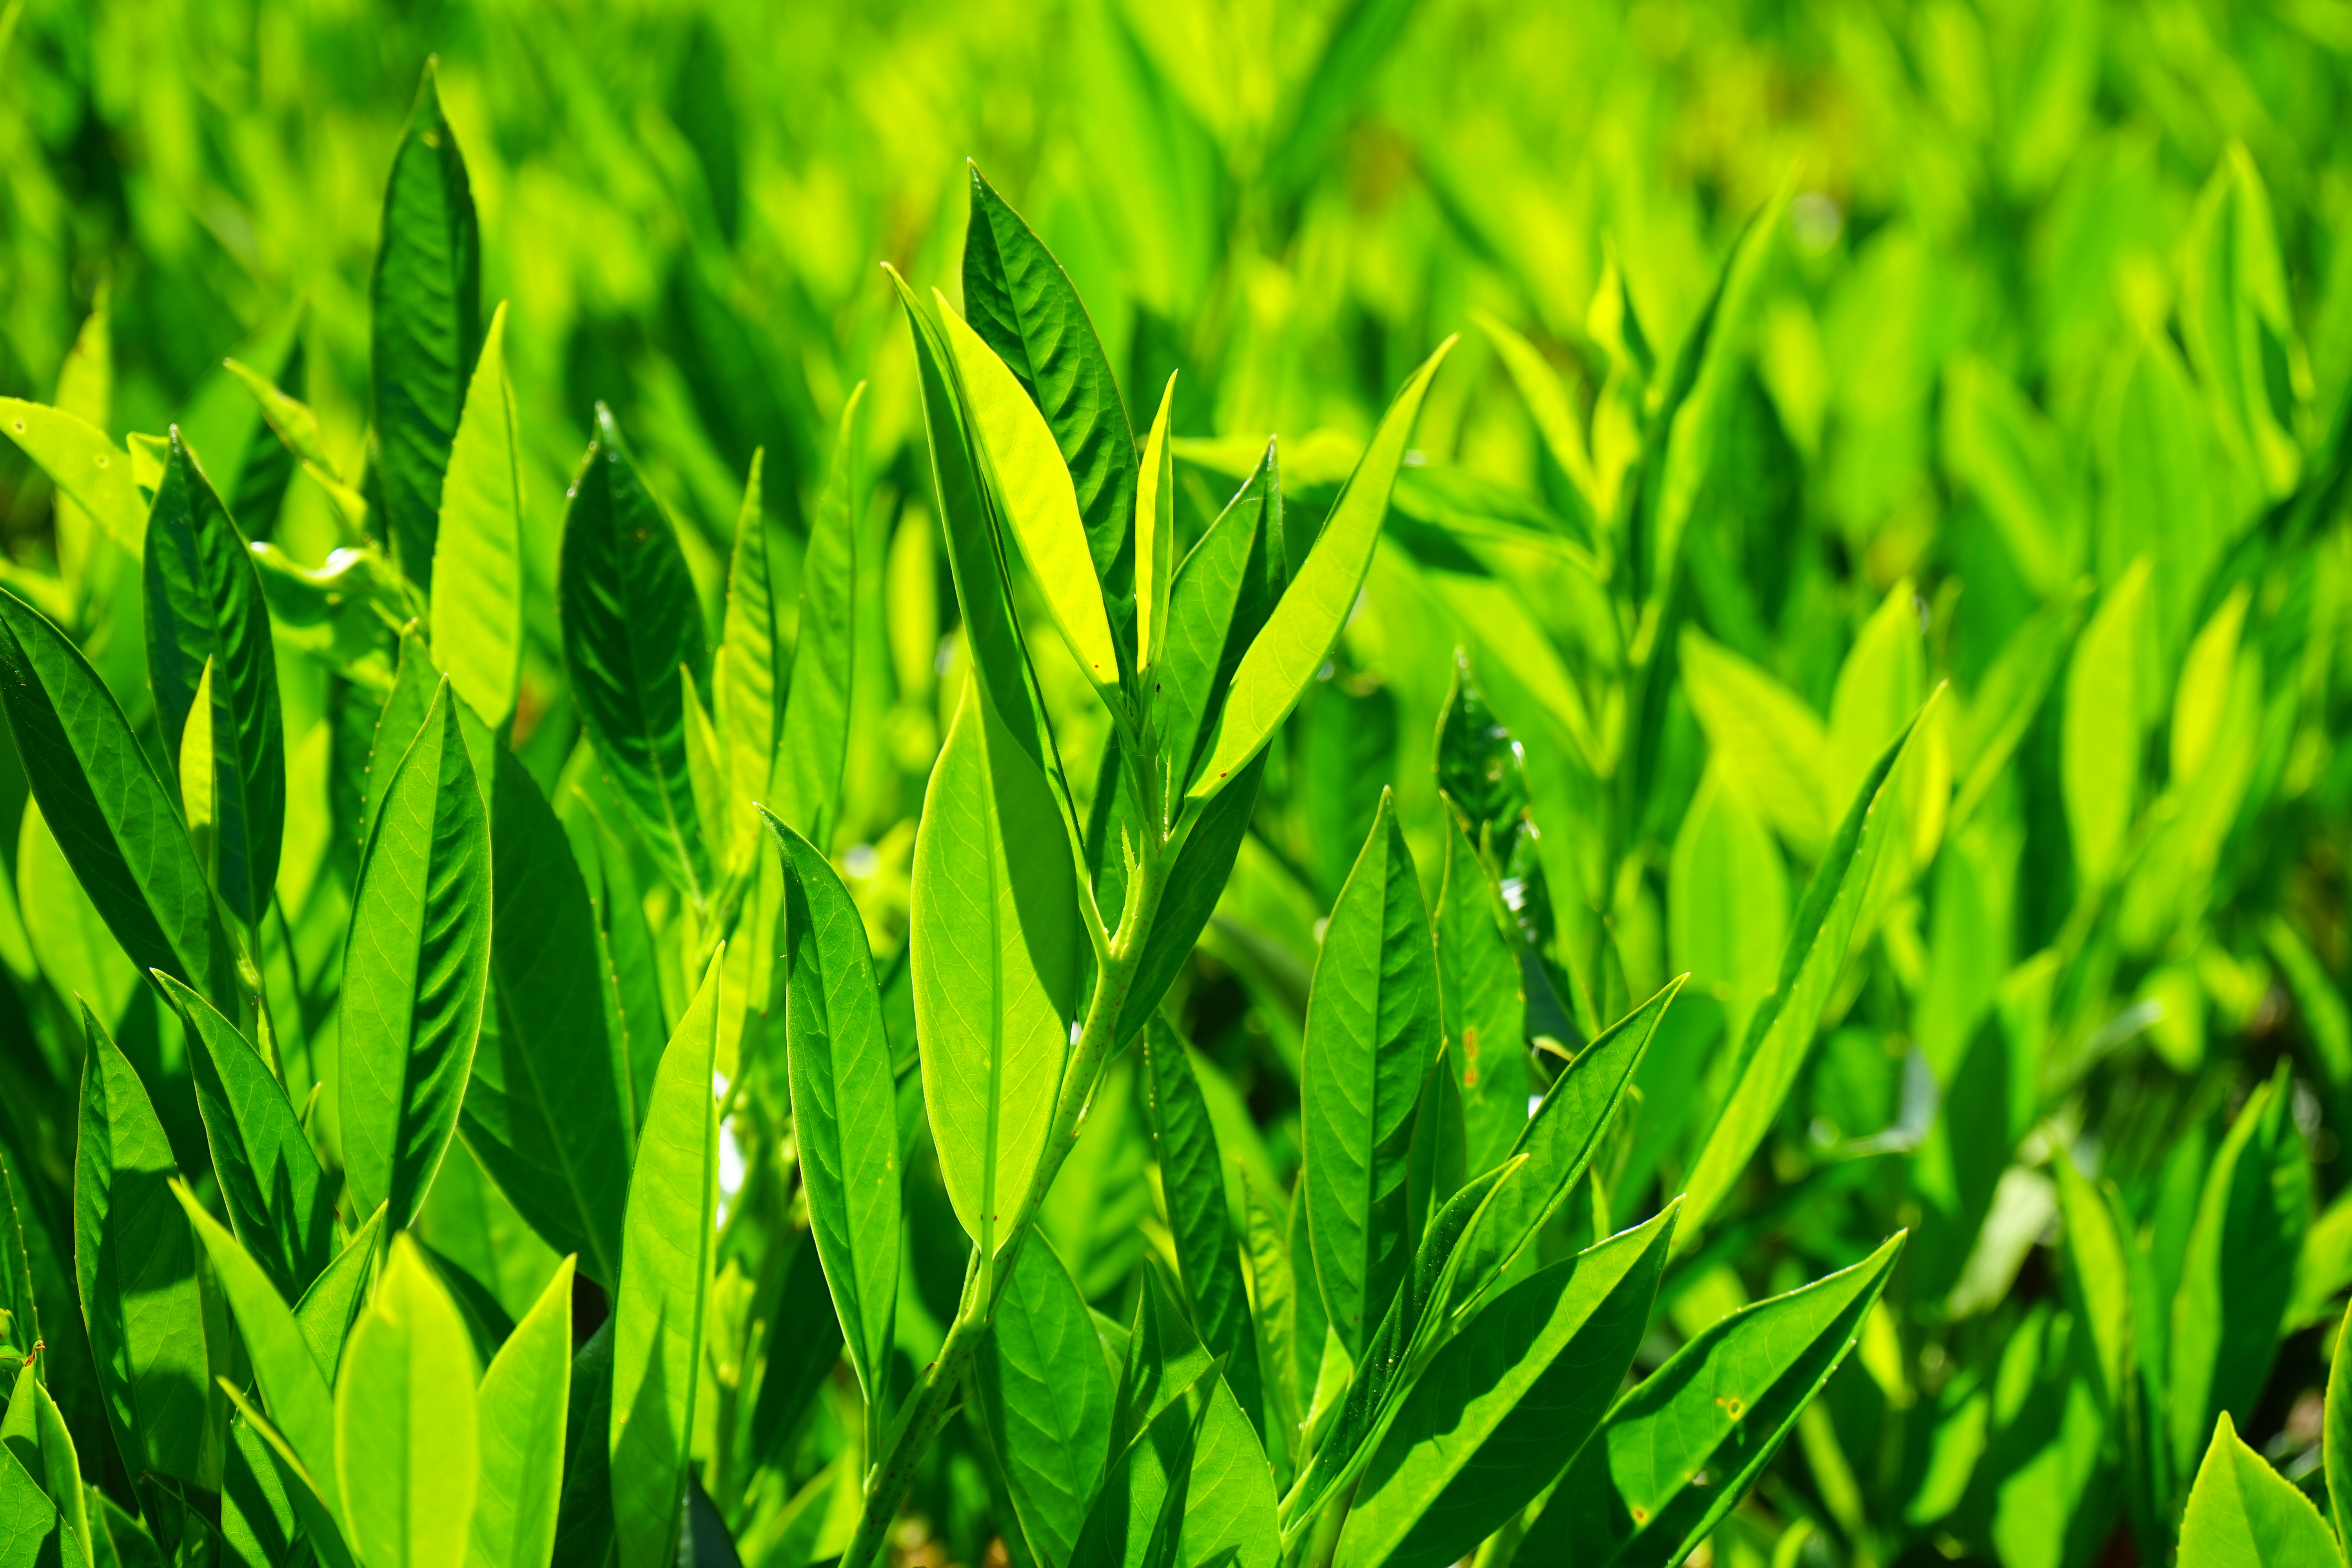
grass, plant, field, lawn, meadow, leaf, flower, bush, green, leaves, grassland, bright, ornamental shrub, light green, back light, ornamental plant, shades of green, rose greenhouse, bayberry, rosaceae, grass family, plant stem, land plant, prunus laurocerasus, laurocerasus officinalis, laurus